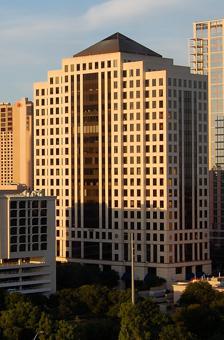
Building: San Jacinto Center
Country: United States of America
Year built: 1987
Skyscraper in Austin Texas San Jacinto Center Town Lake General information Type Commercial Location 98 San Jacinto Boulevard, Austin, Texas , United States Coordinates 30°15′44″N 97°44′32″W / 30.26222°N 97.74222°W / 30.26222; -97.74222 Completed One San Jacinto Center: 1987 Four Seasons Hotel: 1987 Four Seasons Residences: 2010 Owner Cousins Properties Height Roof 394 ft (120 m) Technical details Floor count 32 21 10 Design and construction Architect(s) HKS, Inc. WZMH Architects Michael Graves (Four Seasons Residences) San Jacinto Center is a three-building real estate development in Downtown Austin, Texas . The complex, which overlooks Lady Bird Lake , contains a 21-story office tower, a 10-story Four Seasons Hotel , and the 32-story Four Seasons Residences, a condo skyscraper . The postmodern office tower and hotel are clad in Texas creme limestone and Llano rose granite. In addition to the towers, the complex is home to numerous restaurants and street-level retail stores. The office tower is home to the headquarters of The Zebra and The Chive . History The San Jacinto Center's office tower and hotel component opened on January 14, 1987, with a ribbon cutting ceremony heralded by Austin mayor Frank C. Cooksey and Four Seasons Hotels founder Isadore Sharp . There was originally supposed to be twin office towers; the eastern office building was canceled during the economic downturn of the early 1990s . In 1996, a Houston-based firm planned to buy the parcel of the unbuilt tower. Two San Jacinto Center was to be built to the exact specifications of the existing office tower as originally planned, however, plans fell through and the tower was never built. In 2000, a residential tower was planned for the site of the unbuilt twin tower, but the plans were eventually shelved. In 2007, construction commenced on the Four Seasons Residences, the 166-unit condominium component of the complex, the second such proposal for a residential tower at the site. Designed by architect Michael Graves , the postmodern tower opened in 2010 and features a brick and glass facade with a rooftop pool and amenity deck. Gallery San Jacinto Center viewed from the Congress Avenue Bridge The Four Seasons Hotel Four Seasons Hotel and One San Jacinto Center from Lady Bird Lake The Four Seasons Residences References